Juba Peace Agreement

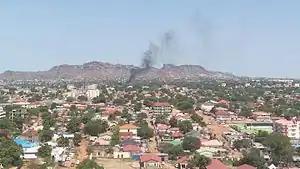
City of Juba, South Sudan

Chapter 4 of the Juba Peace Agreement focuses on the justice financially and institutionally for those who were victims of the conflict in Darfur. This chapter says that said justice can be in the form of compensation, restitution, rehabilitation, commemoration, and/or satisfaction. It also establishes that the term "victims of the conflict in Darfur" relates to the following: